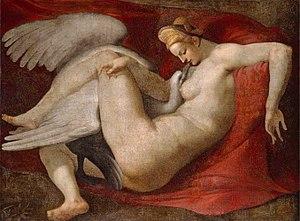
La zoophilie, est une paraphilie dans laquelle un animal est l'objet du désir sexuel.
Les nombreuses amours de Jupiter constituent un thème récurrent dans l'art, tant antique que moderne. Cet article tentera d'évoquer les différents types de représentations qui y sont liés. Les noms utilisés sont les noms romains, étant donné que ce sont ceux qui sont les plus couramment utilisés dans les titres des œuvres. Les équivalents grecs pourront être trouvés dans les articles concernant les divinités elles-mêmes, ainsi qu'un certain nombre de renseignements sur les histoires les concernant mais ne se rattachant pas directement au thème des amours de Jupiter.